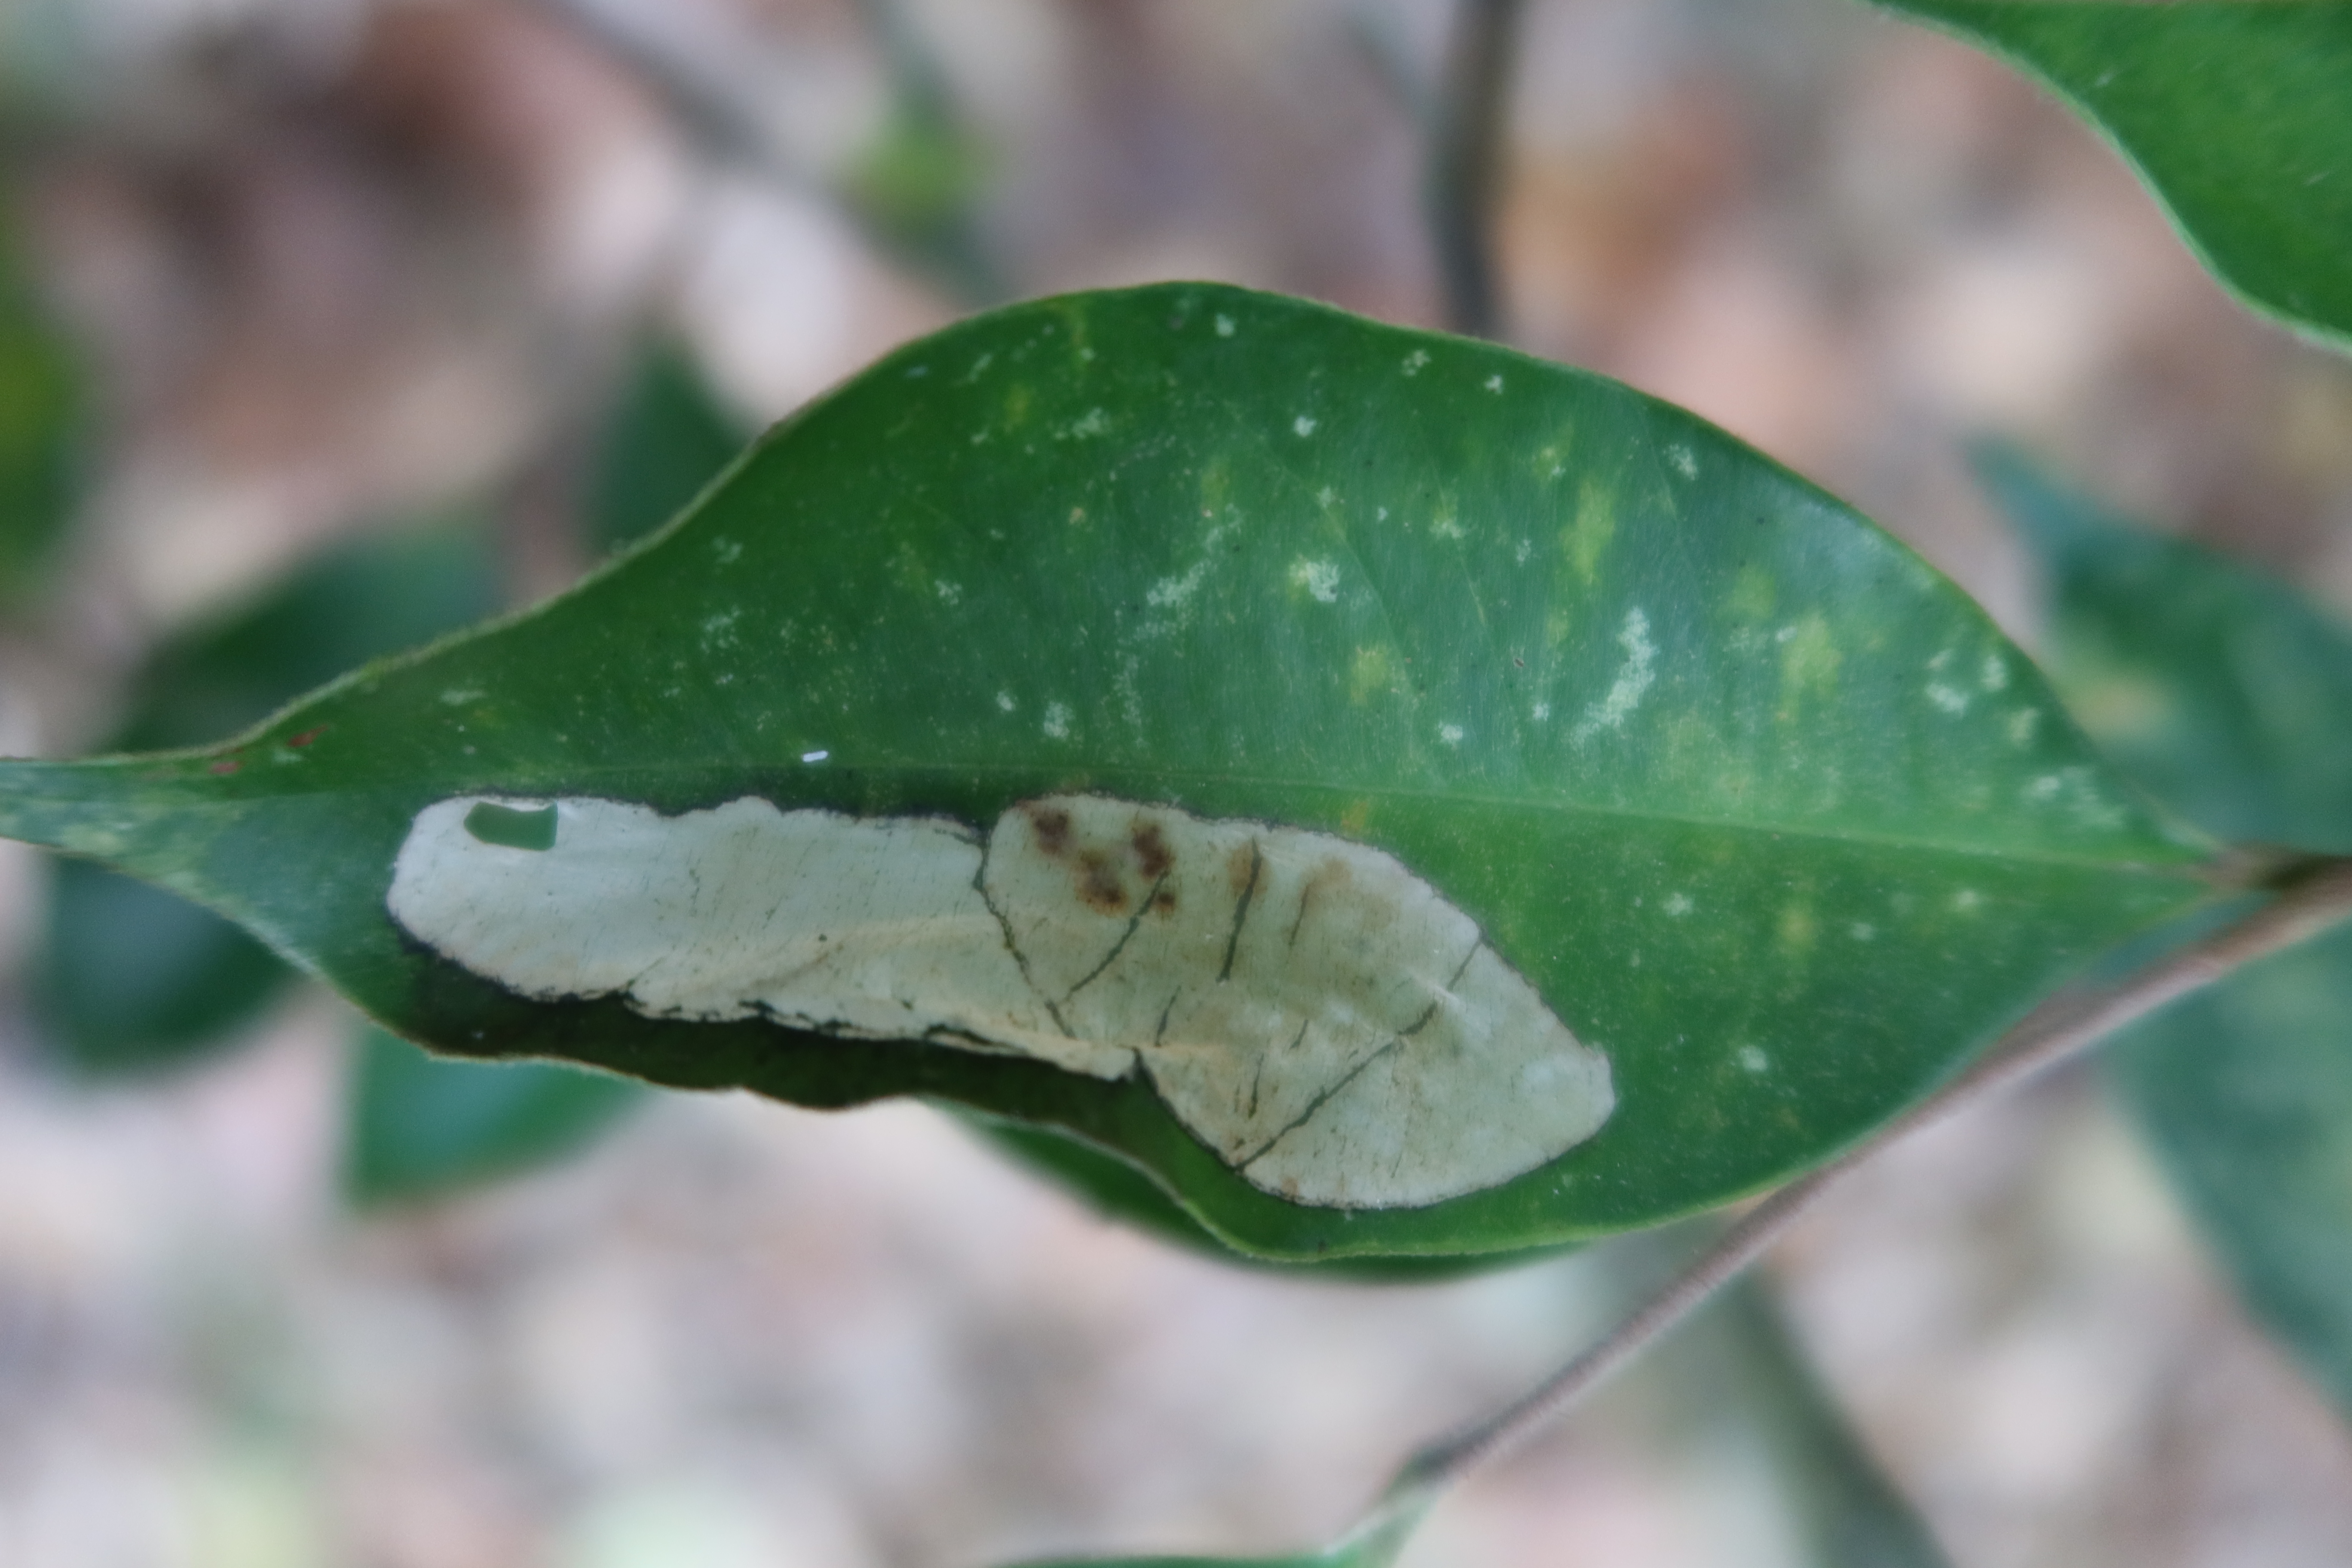
Label: Translucent lesion